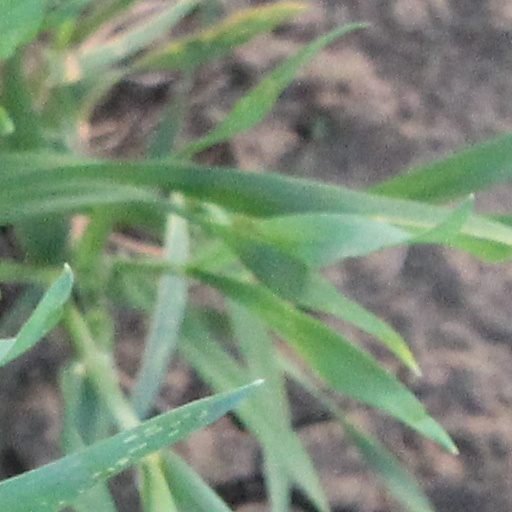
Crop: wheat